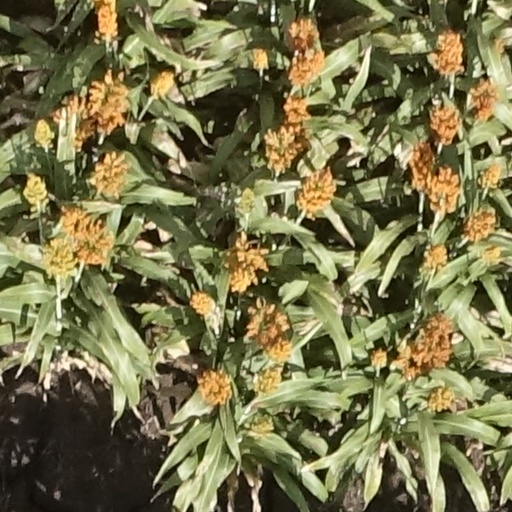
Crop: sorghum